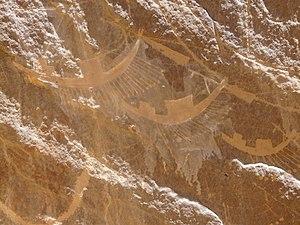
L'Égypte antique a très tôt développé une armée au service de Pharaon et de la protection des Deux Terres. Cette armée a laissé de nombreuses traces d'une activité militaire à travers tout le pays démontrant que les Égyptiens bien que souvent représentés comme un peuple pacifique n'avaient pas ménagé leurs moyens pour développer une puissante force de frappe qui finira par former d'ailleurs une véritable caste sociale au sein d'une société très hiérarchisée.